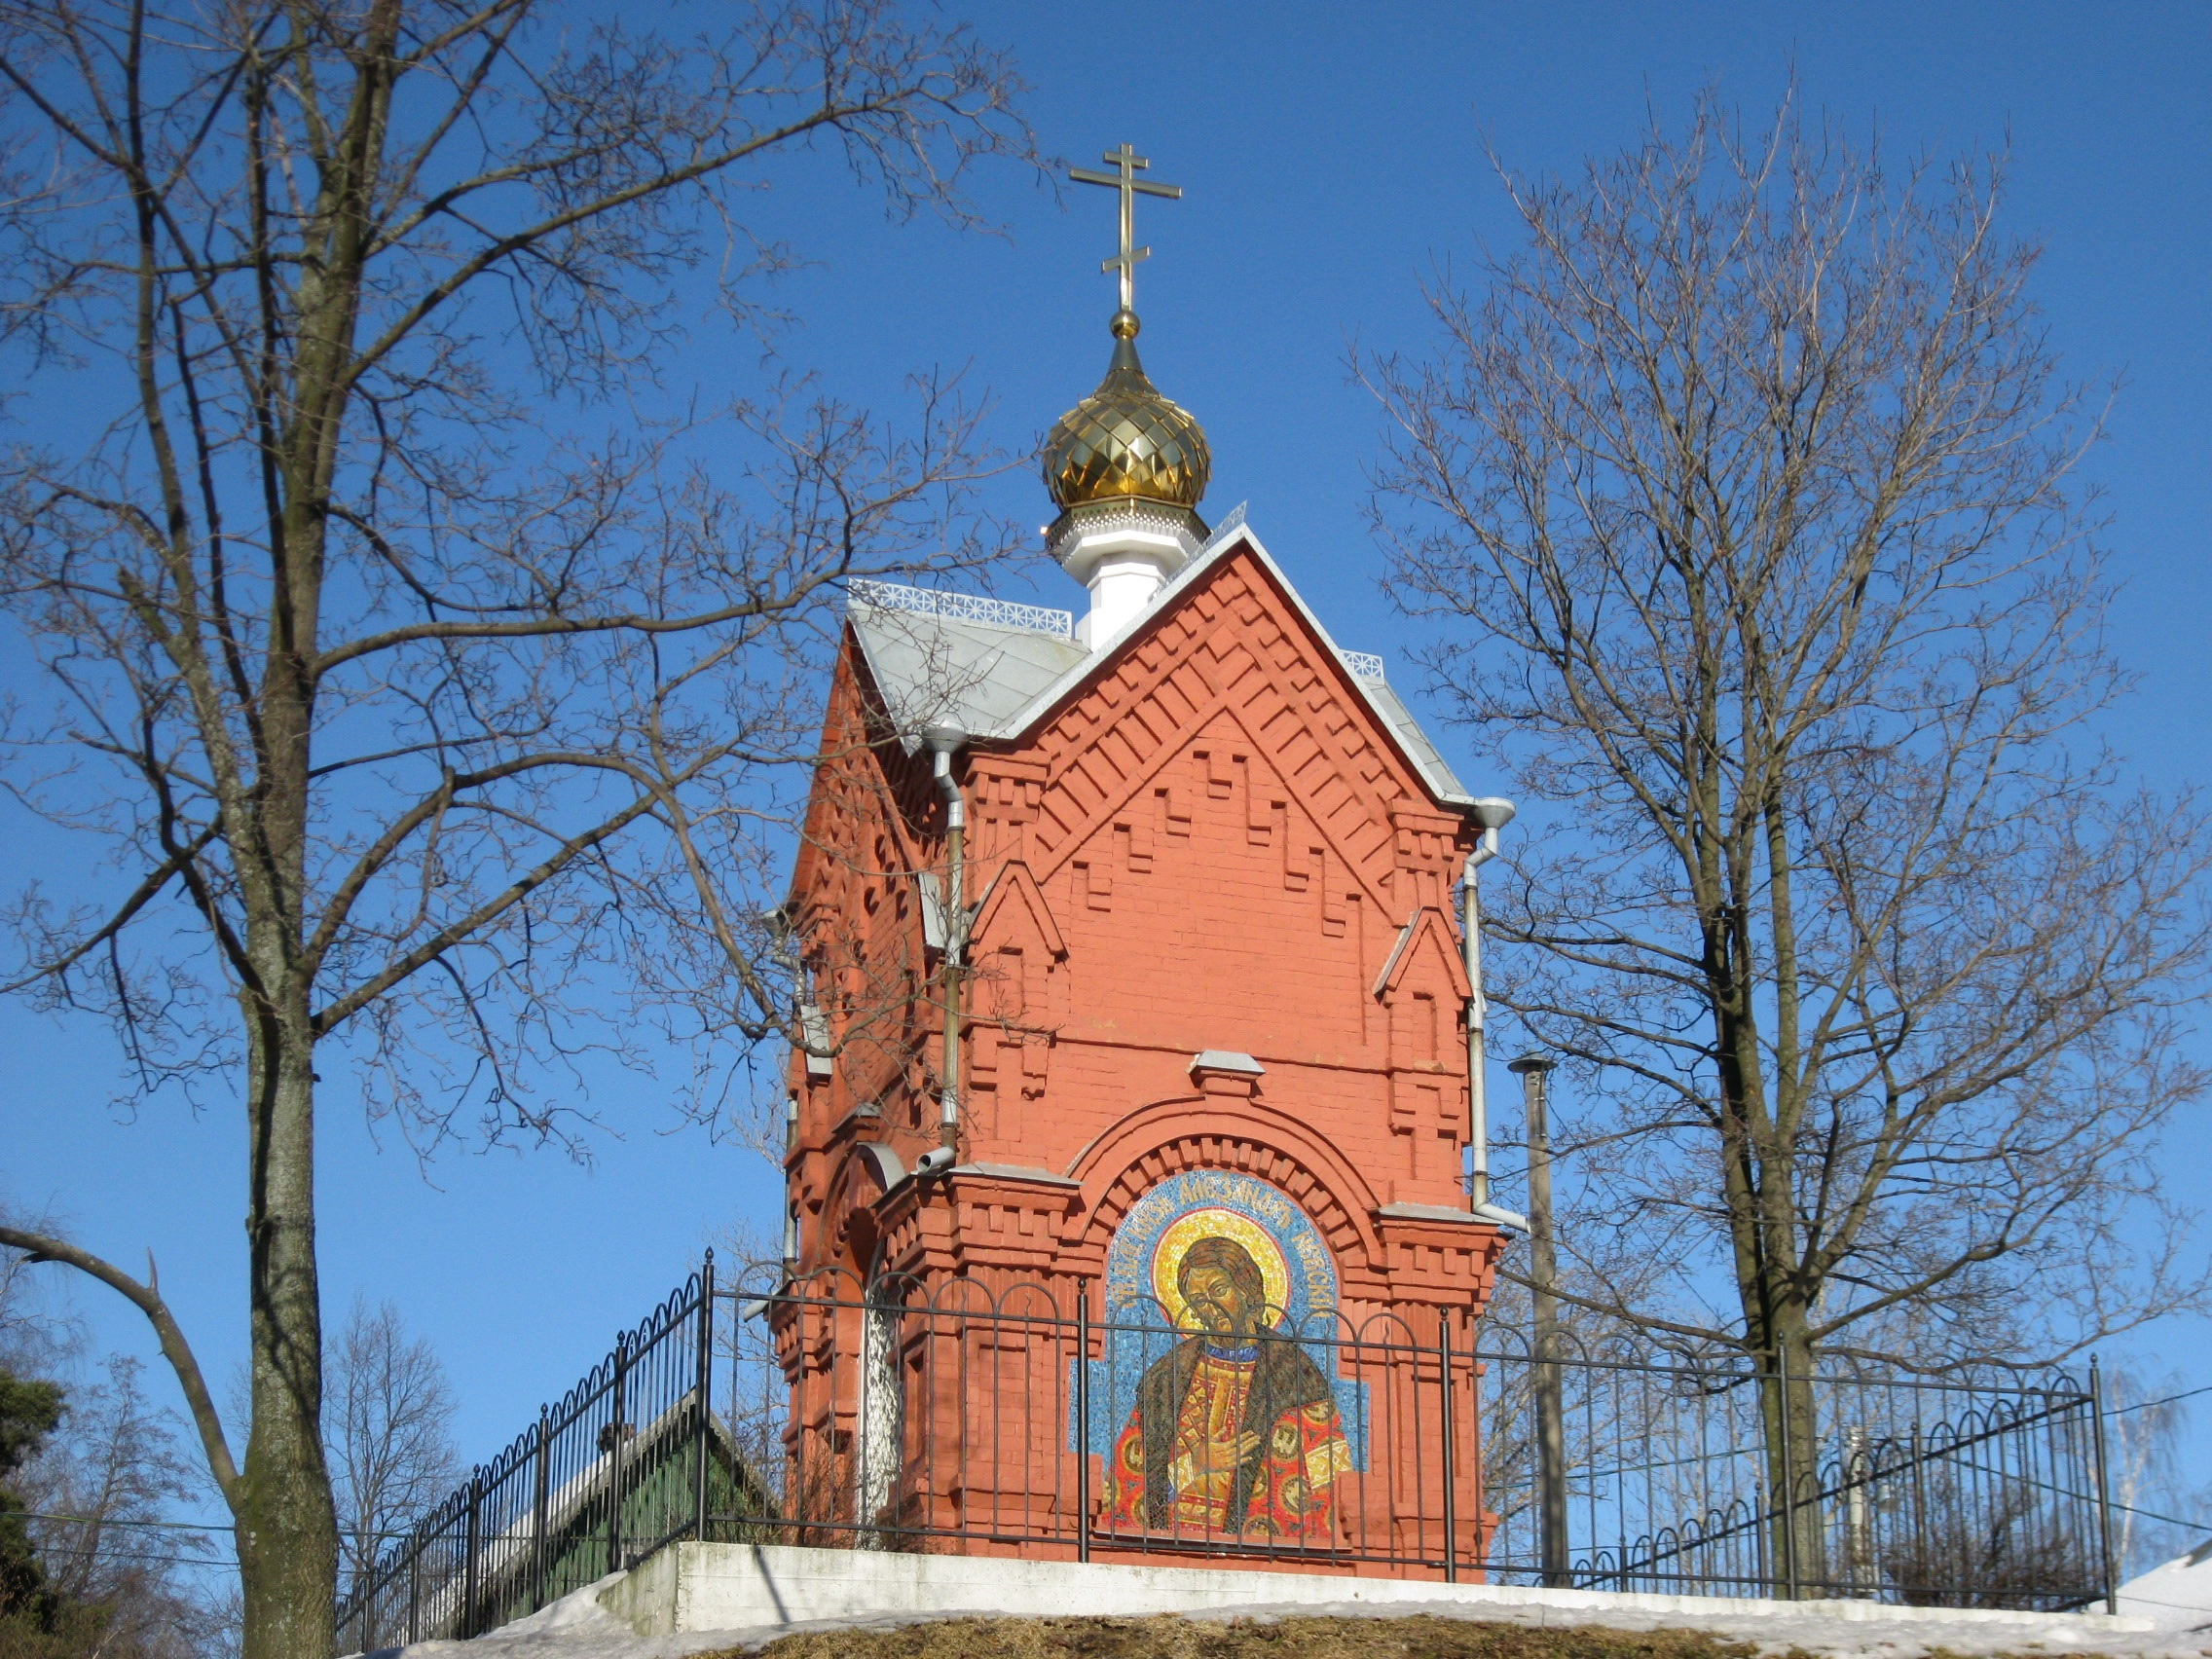
building, tower, church, cathedral, chapel, tourism, place of worship, bell tower, spire, steeple, monastery, shrine, st petersburg, kolomyagi, st alexander nevski chapel